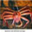
Label: cra